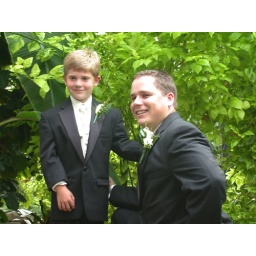
Ian and Nick, before the wedding, it was like 95 degrees in this green house